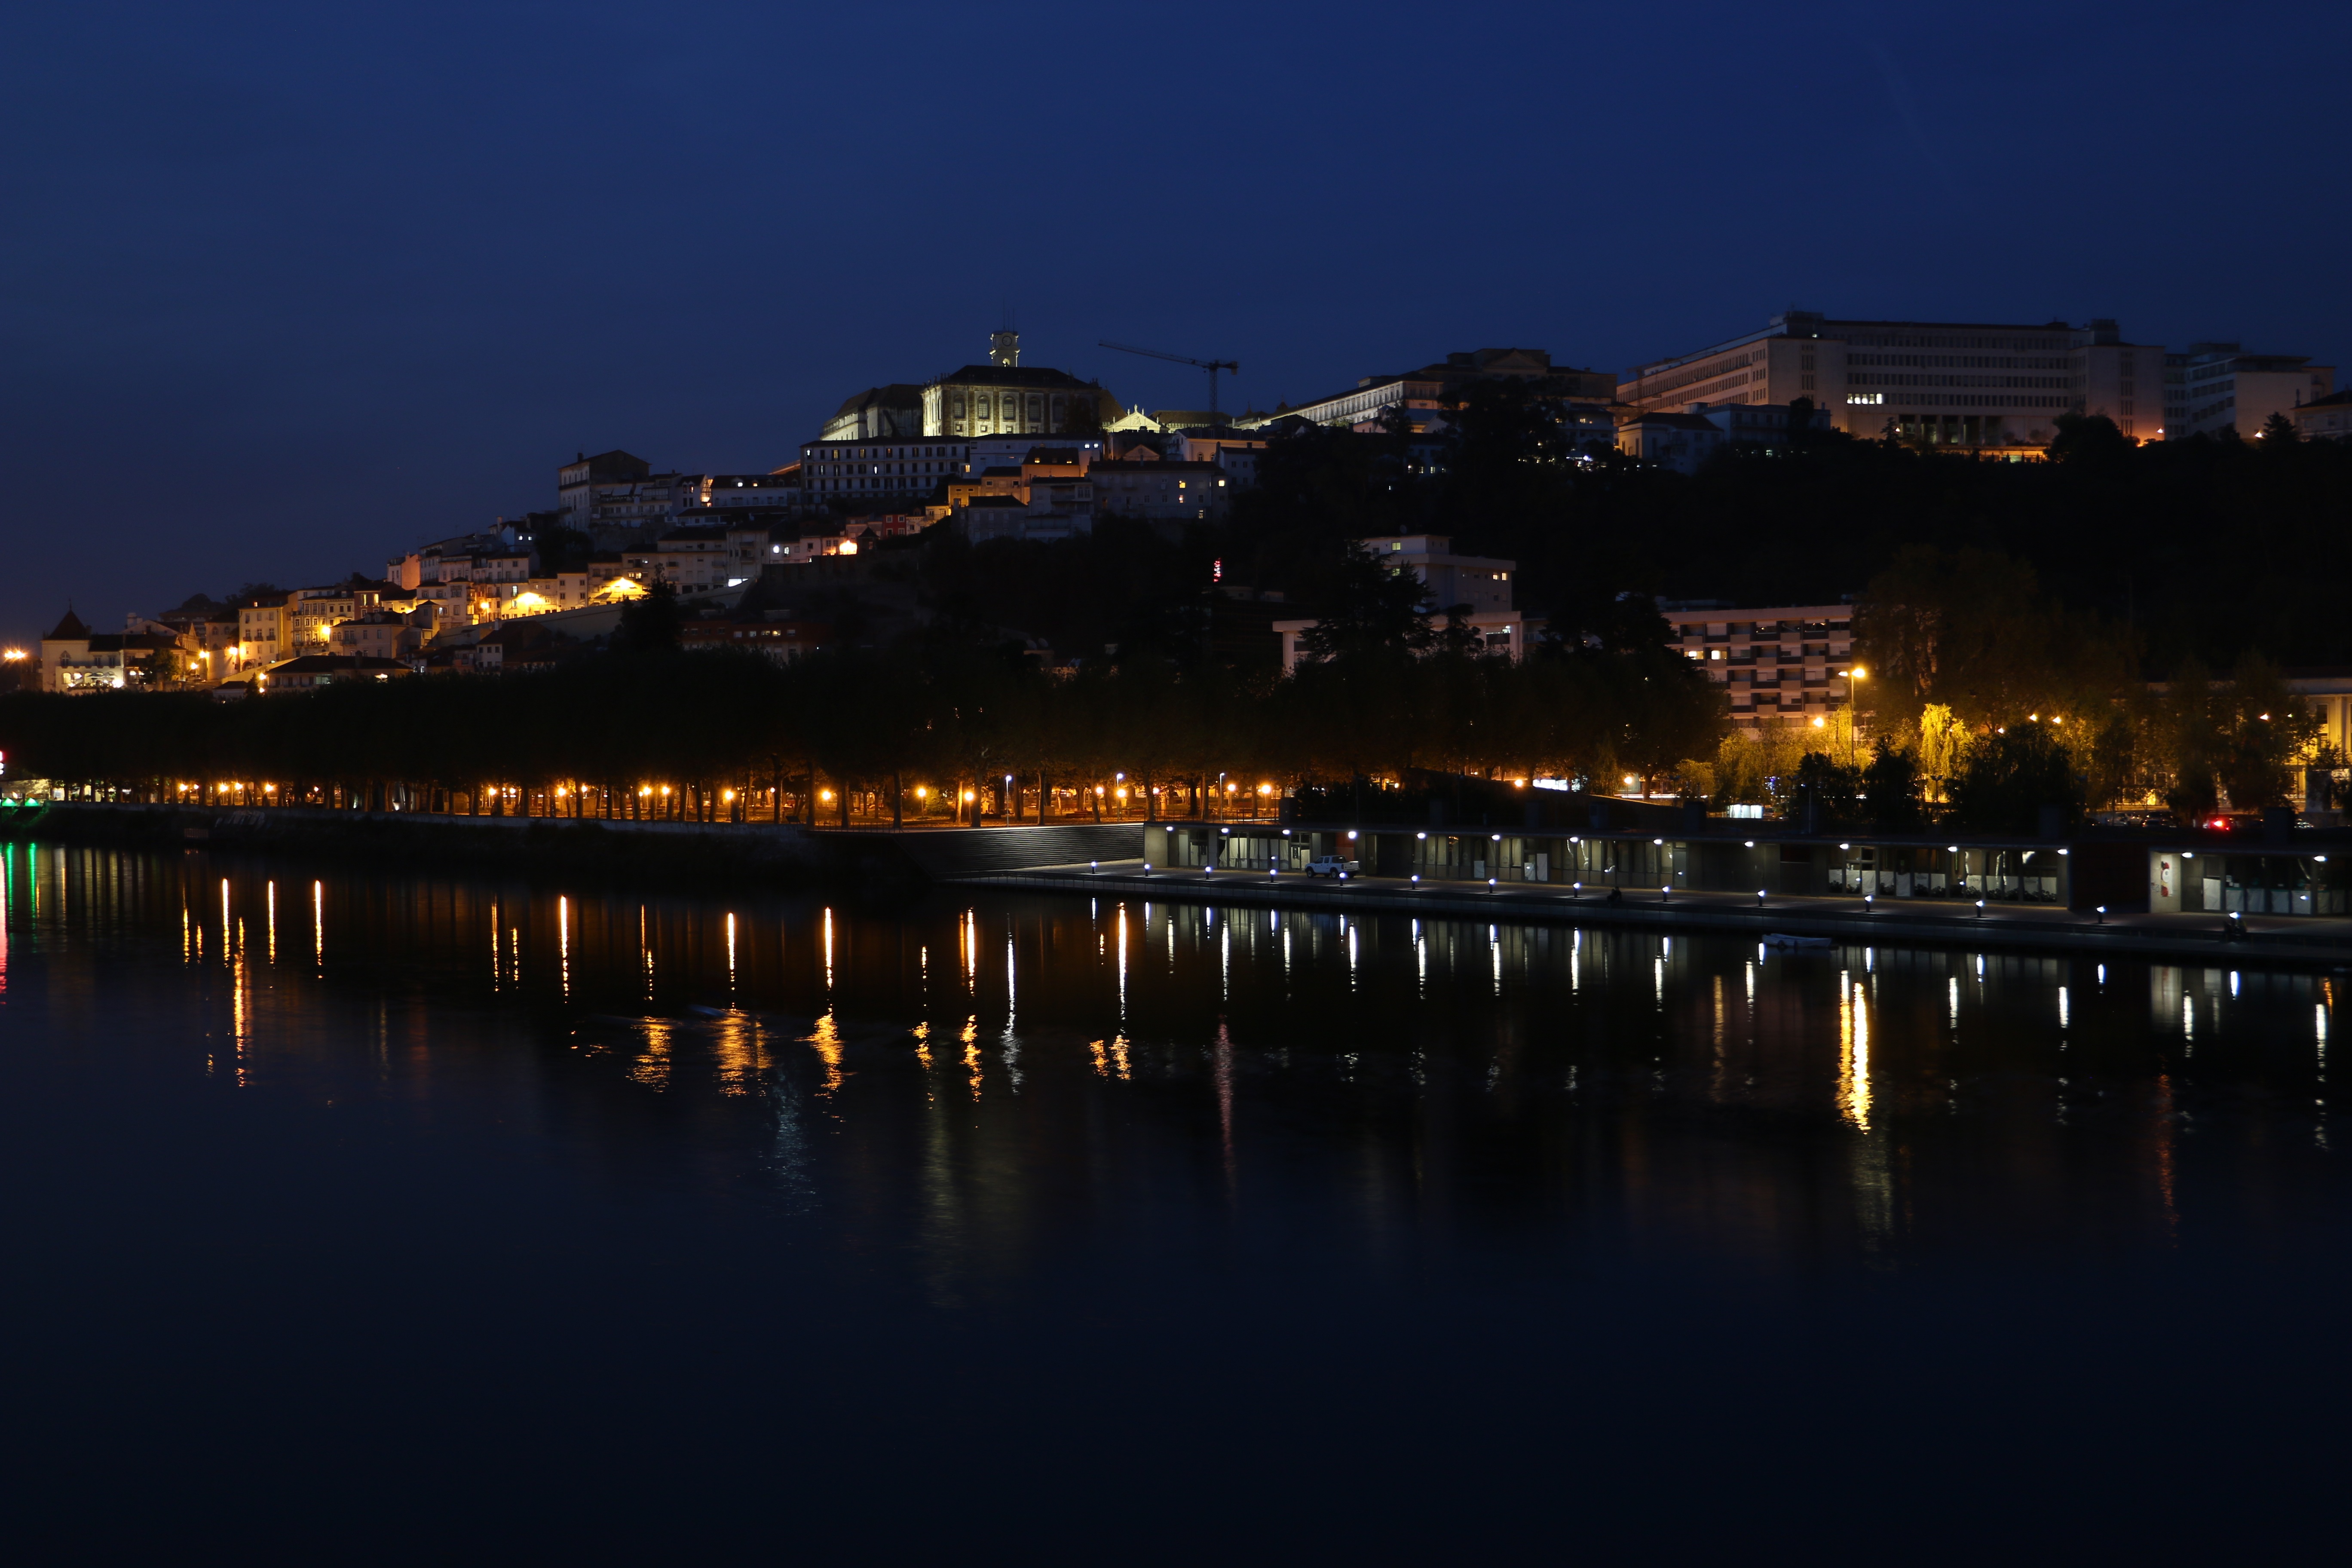
sea, horizon, sunset, skyline, night, morning, dawn, city, cityscape, dusk, evening, reflection, lights, rio, coimbra, mondego